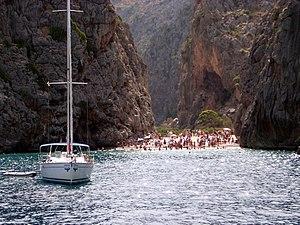
Majorque, est la plus grande des îles Baléares. Elle se situe en mer Méditerranée, au large de Valence et Barcelone. L'île compte 875 277 habitants. Sa capitale est Palma – les Majorquins l'appellent Ciutat. Elle comprend 6 régions principales : Serra de Tramuntana, Ponent, Raiguer, Pla, Migjorn, Llevant et la ville de Palma. Le catalan est la langue officielle avec le castillan.